Ectosymbiosis

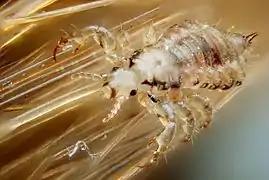
The head louse is an ectosymbiotic parasite that feeds off of the blood of humans by attaching itself to the scalp.

Parasitism is a form of symbiosis in which one species benefits from the interactions between species while the other organism is actively harmed. This is the most common form of ectosymbiotic interactions. One of the many examples of ectosymbiotic parasites includes head lice in humans, which feed on blood by attaching to a human's scalp. Additionally, mature "Branchiobdellida" bacteria act as a nutrient thief in the gut of crayfish species to exist. In these cases, the head lice and the "Branchiobdellida" are both parasites interacting with host species.